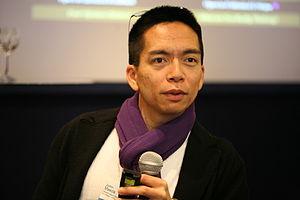
John Maeda est un artiste, graphiste, enseignant et chercheur de renommée internationale. Il a enseigné pendant 12 ans au Media Lab du MIT, puis a tenu des postes administratifs chez RISD, KPCB, et Automattic. En 2019, il rejoint l'agence Publicis Sapient en tant que Chief Experience Officer.